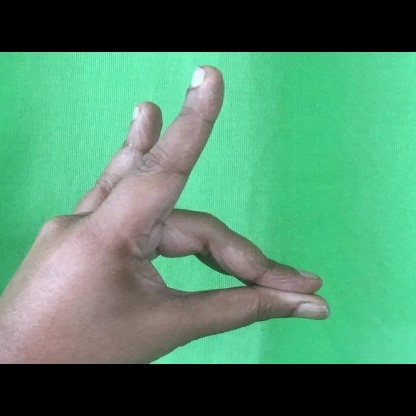
Mudra: Simhamukham